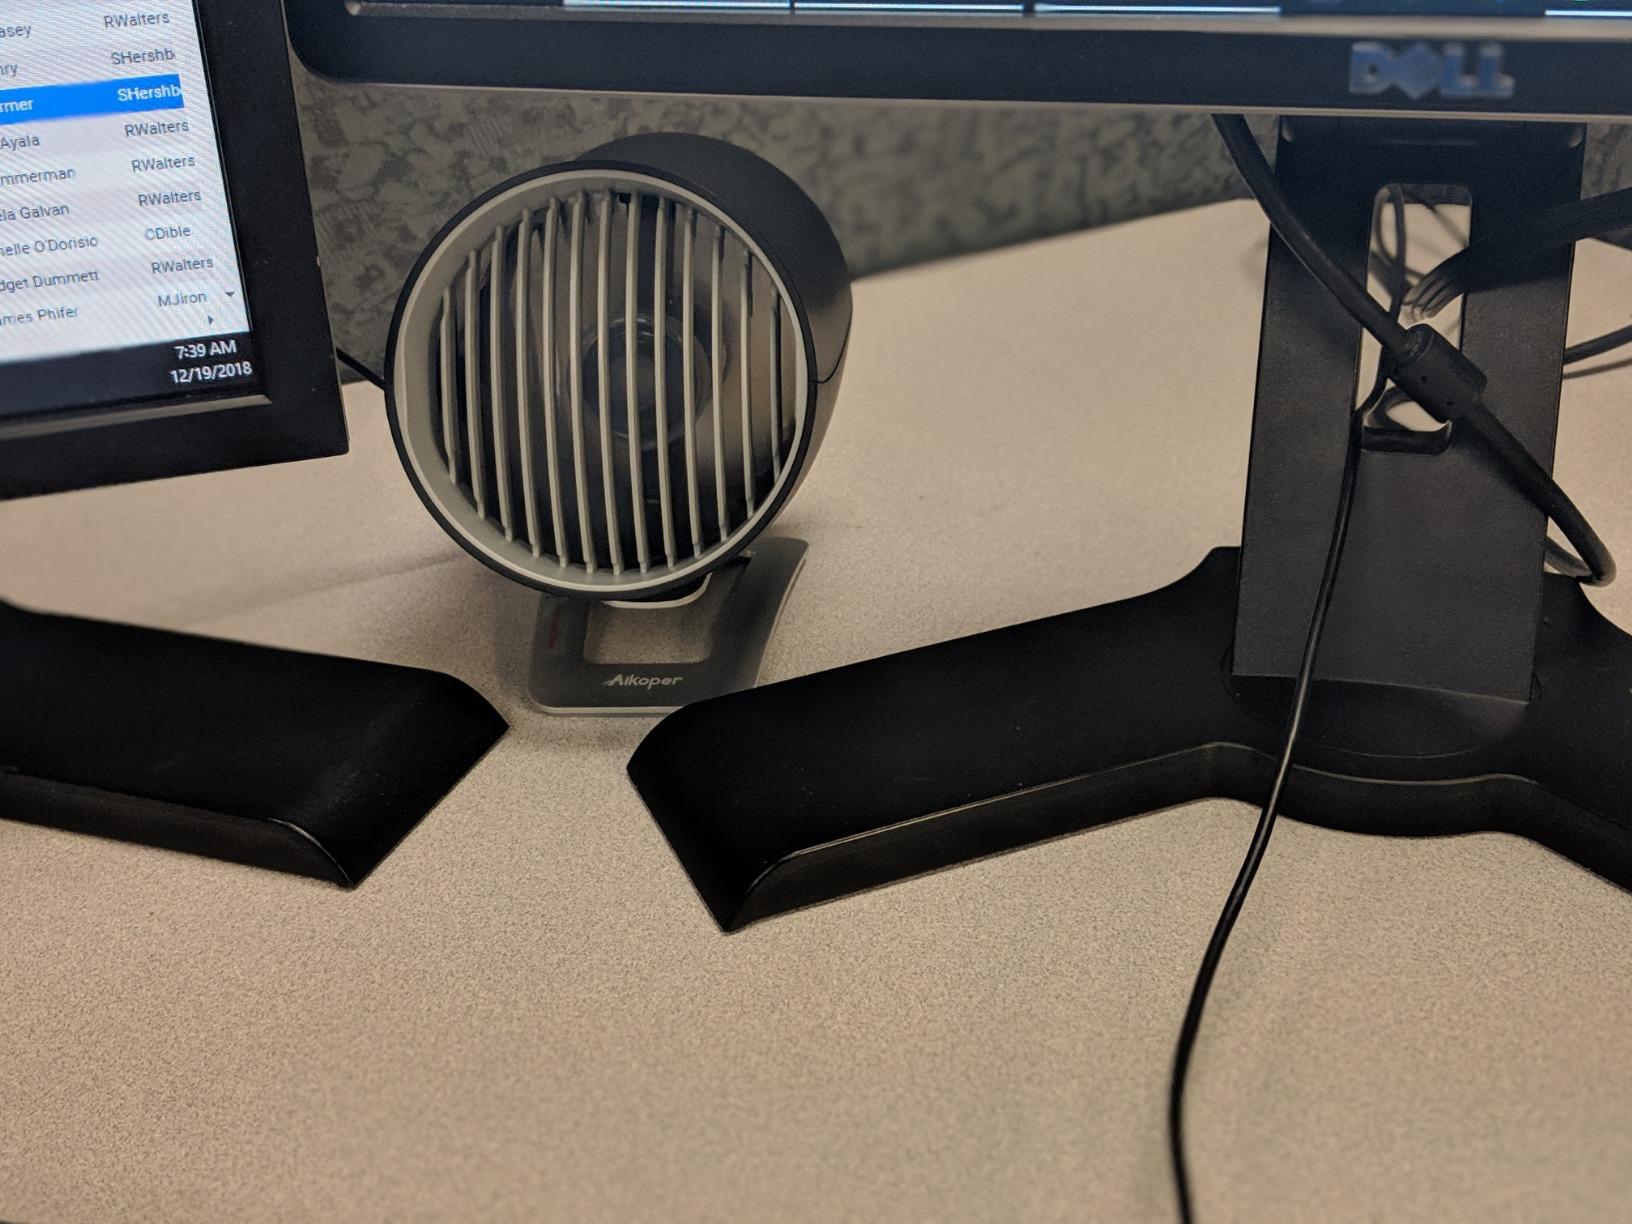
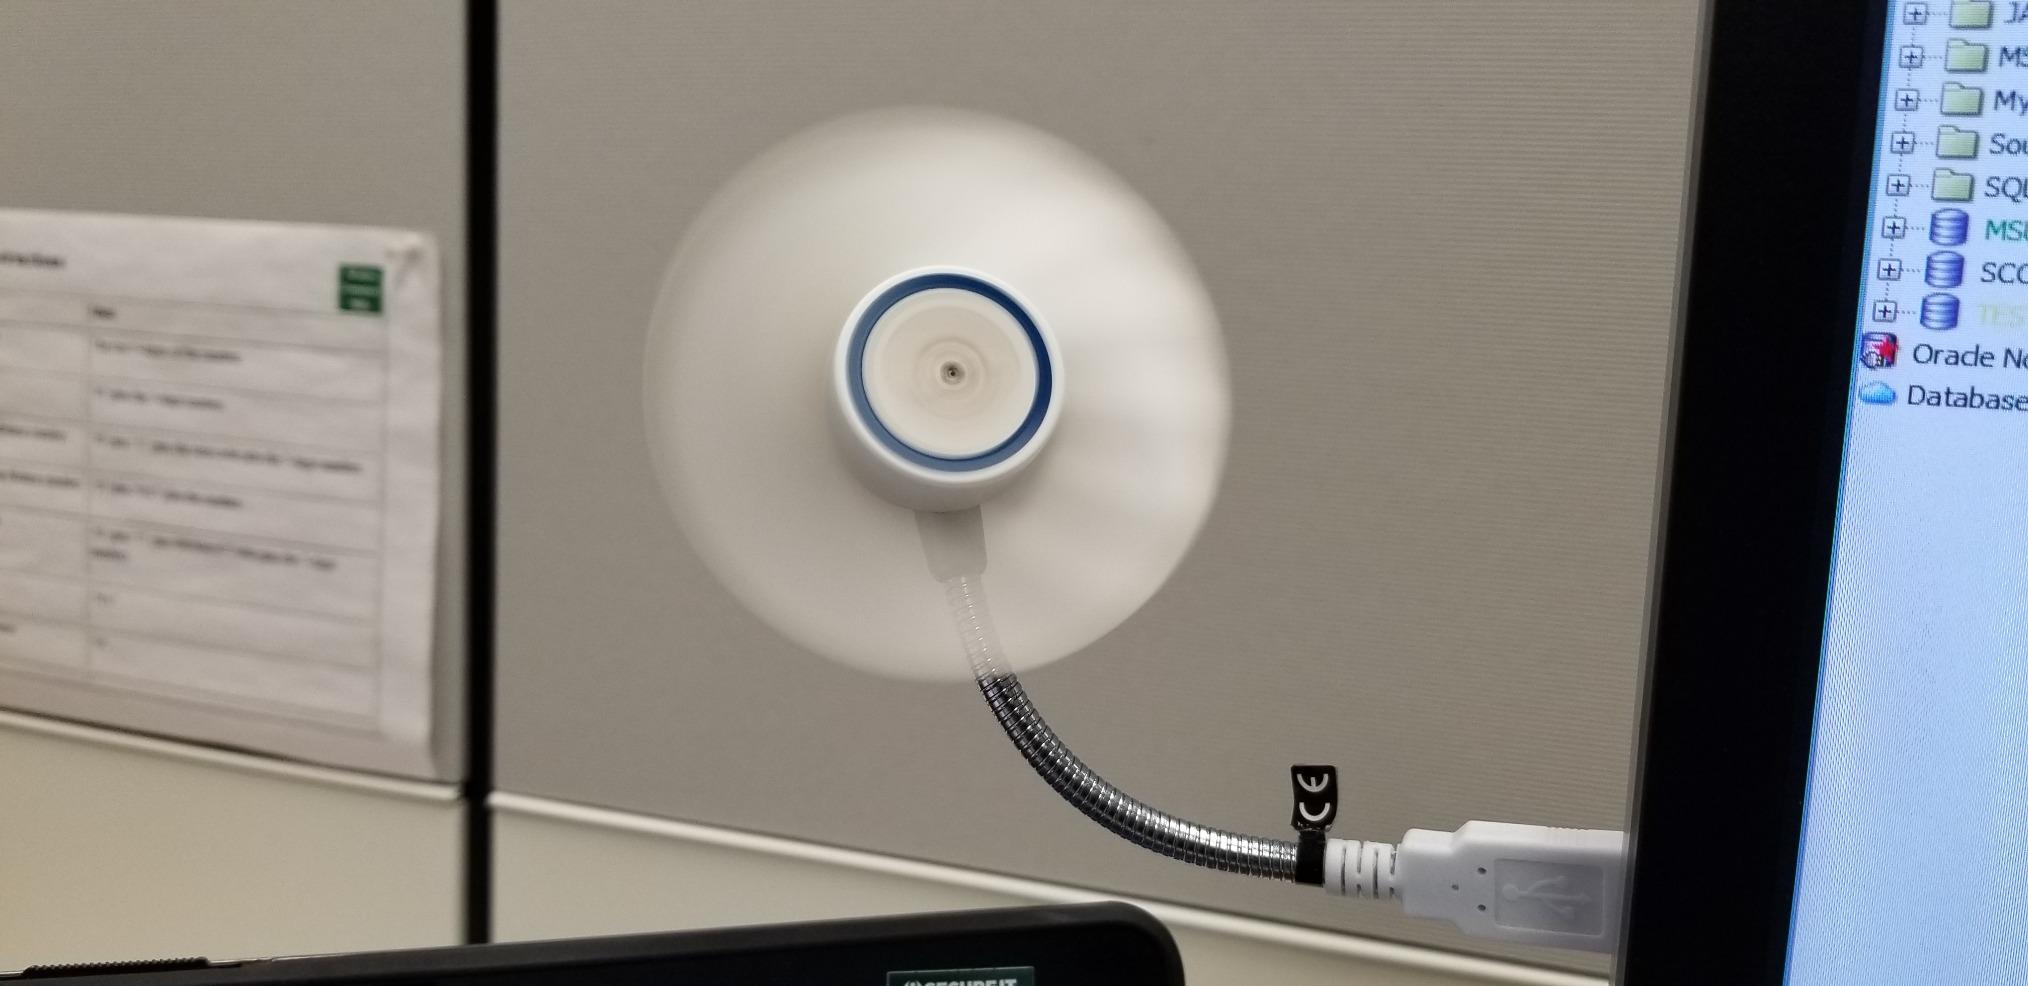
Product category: fan
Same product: no